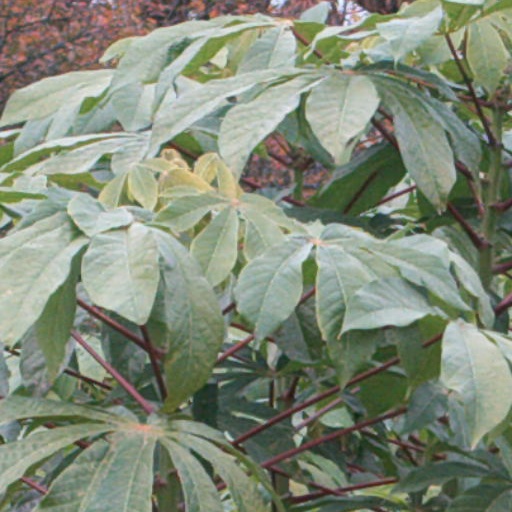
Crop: cassava